Calgary International Airport

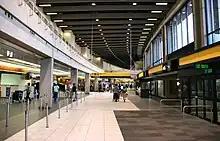
Inside the domestic terminal

In 2020, after several months of travel restrictions due to the COVID-19 pandemic, the governments of Alberta and Canada announced a new program to enable certain travellers to enter Canada more easily. Canadian citizens and essential workers entering Canada at Calgary, as well as at the Sweetgrass–Coutts Border Crossing, can be tested for the virus and, if they test negative, will be allowed to quarantine for only 48 hours instead of the usual 14 days.